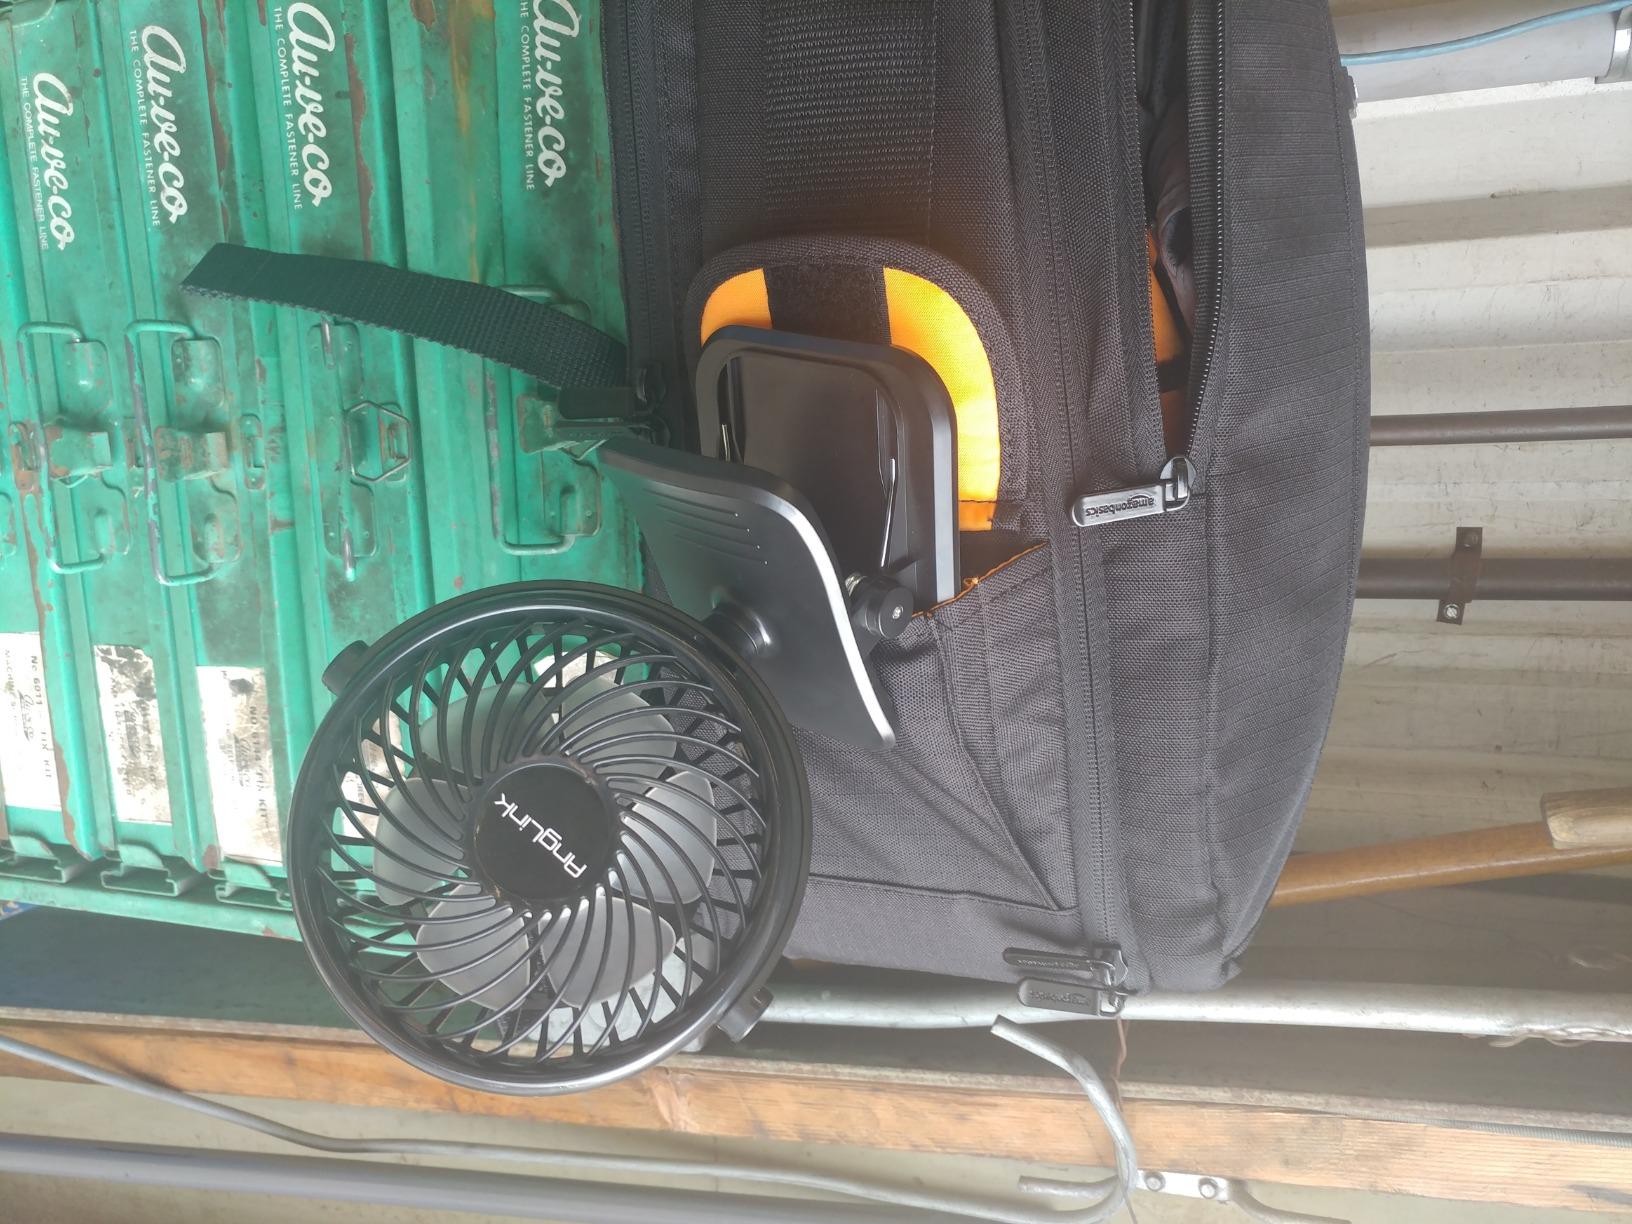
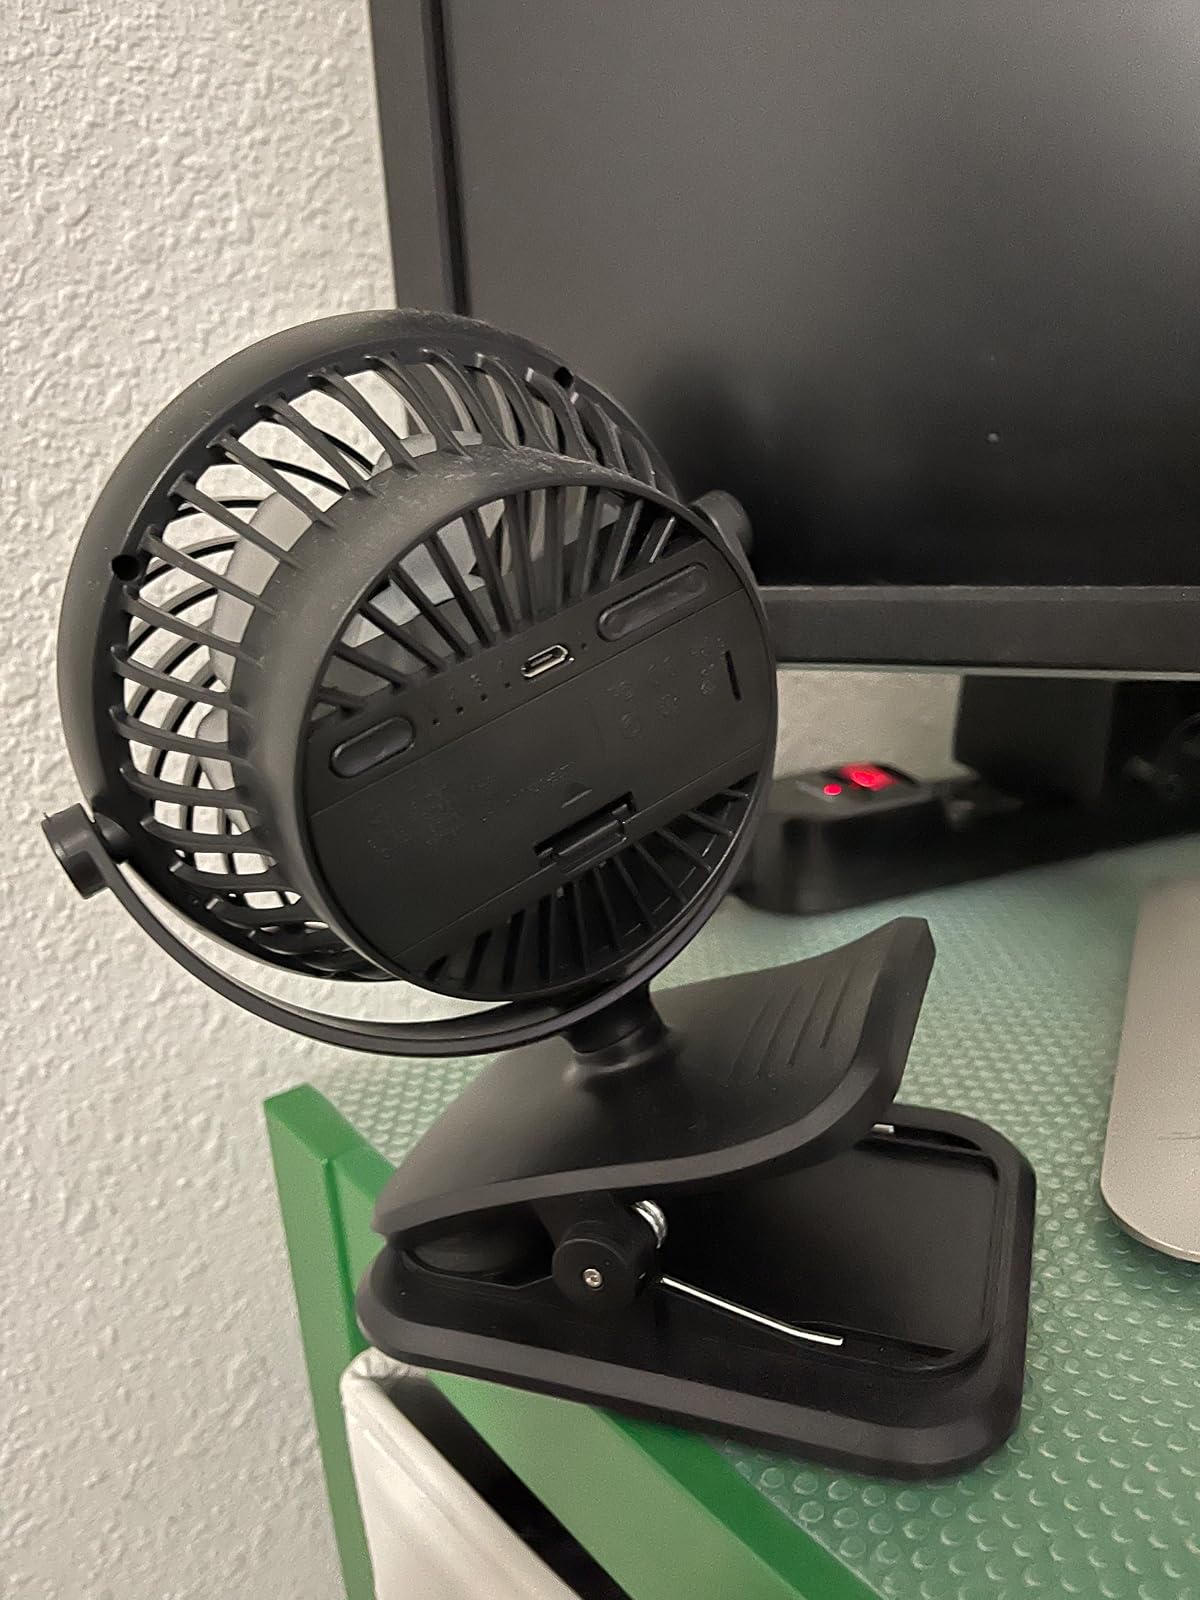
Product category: fan
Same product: yes